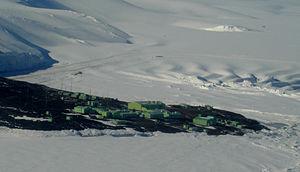
La base antarctique Scott est une station de recherche scientifique néo-zélandaise située en Antarctique à quelques kilomètres de la base de McMurdo à laquelle elle est reliée par une des très rares routes du continent. Cette station est située à environ 1 350 kilomètres du pôle Sud, sur l'île de Ross. Son nom provient de celui de l'explorateur polaire Robert Falcon Scott.